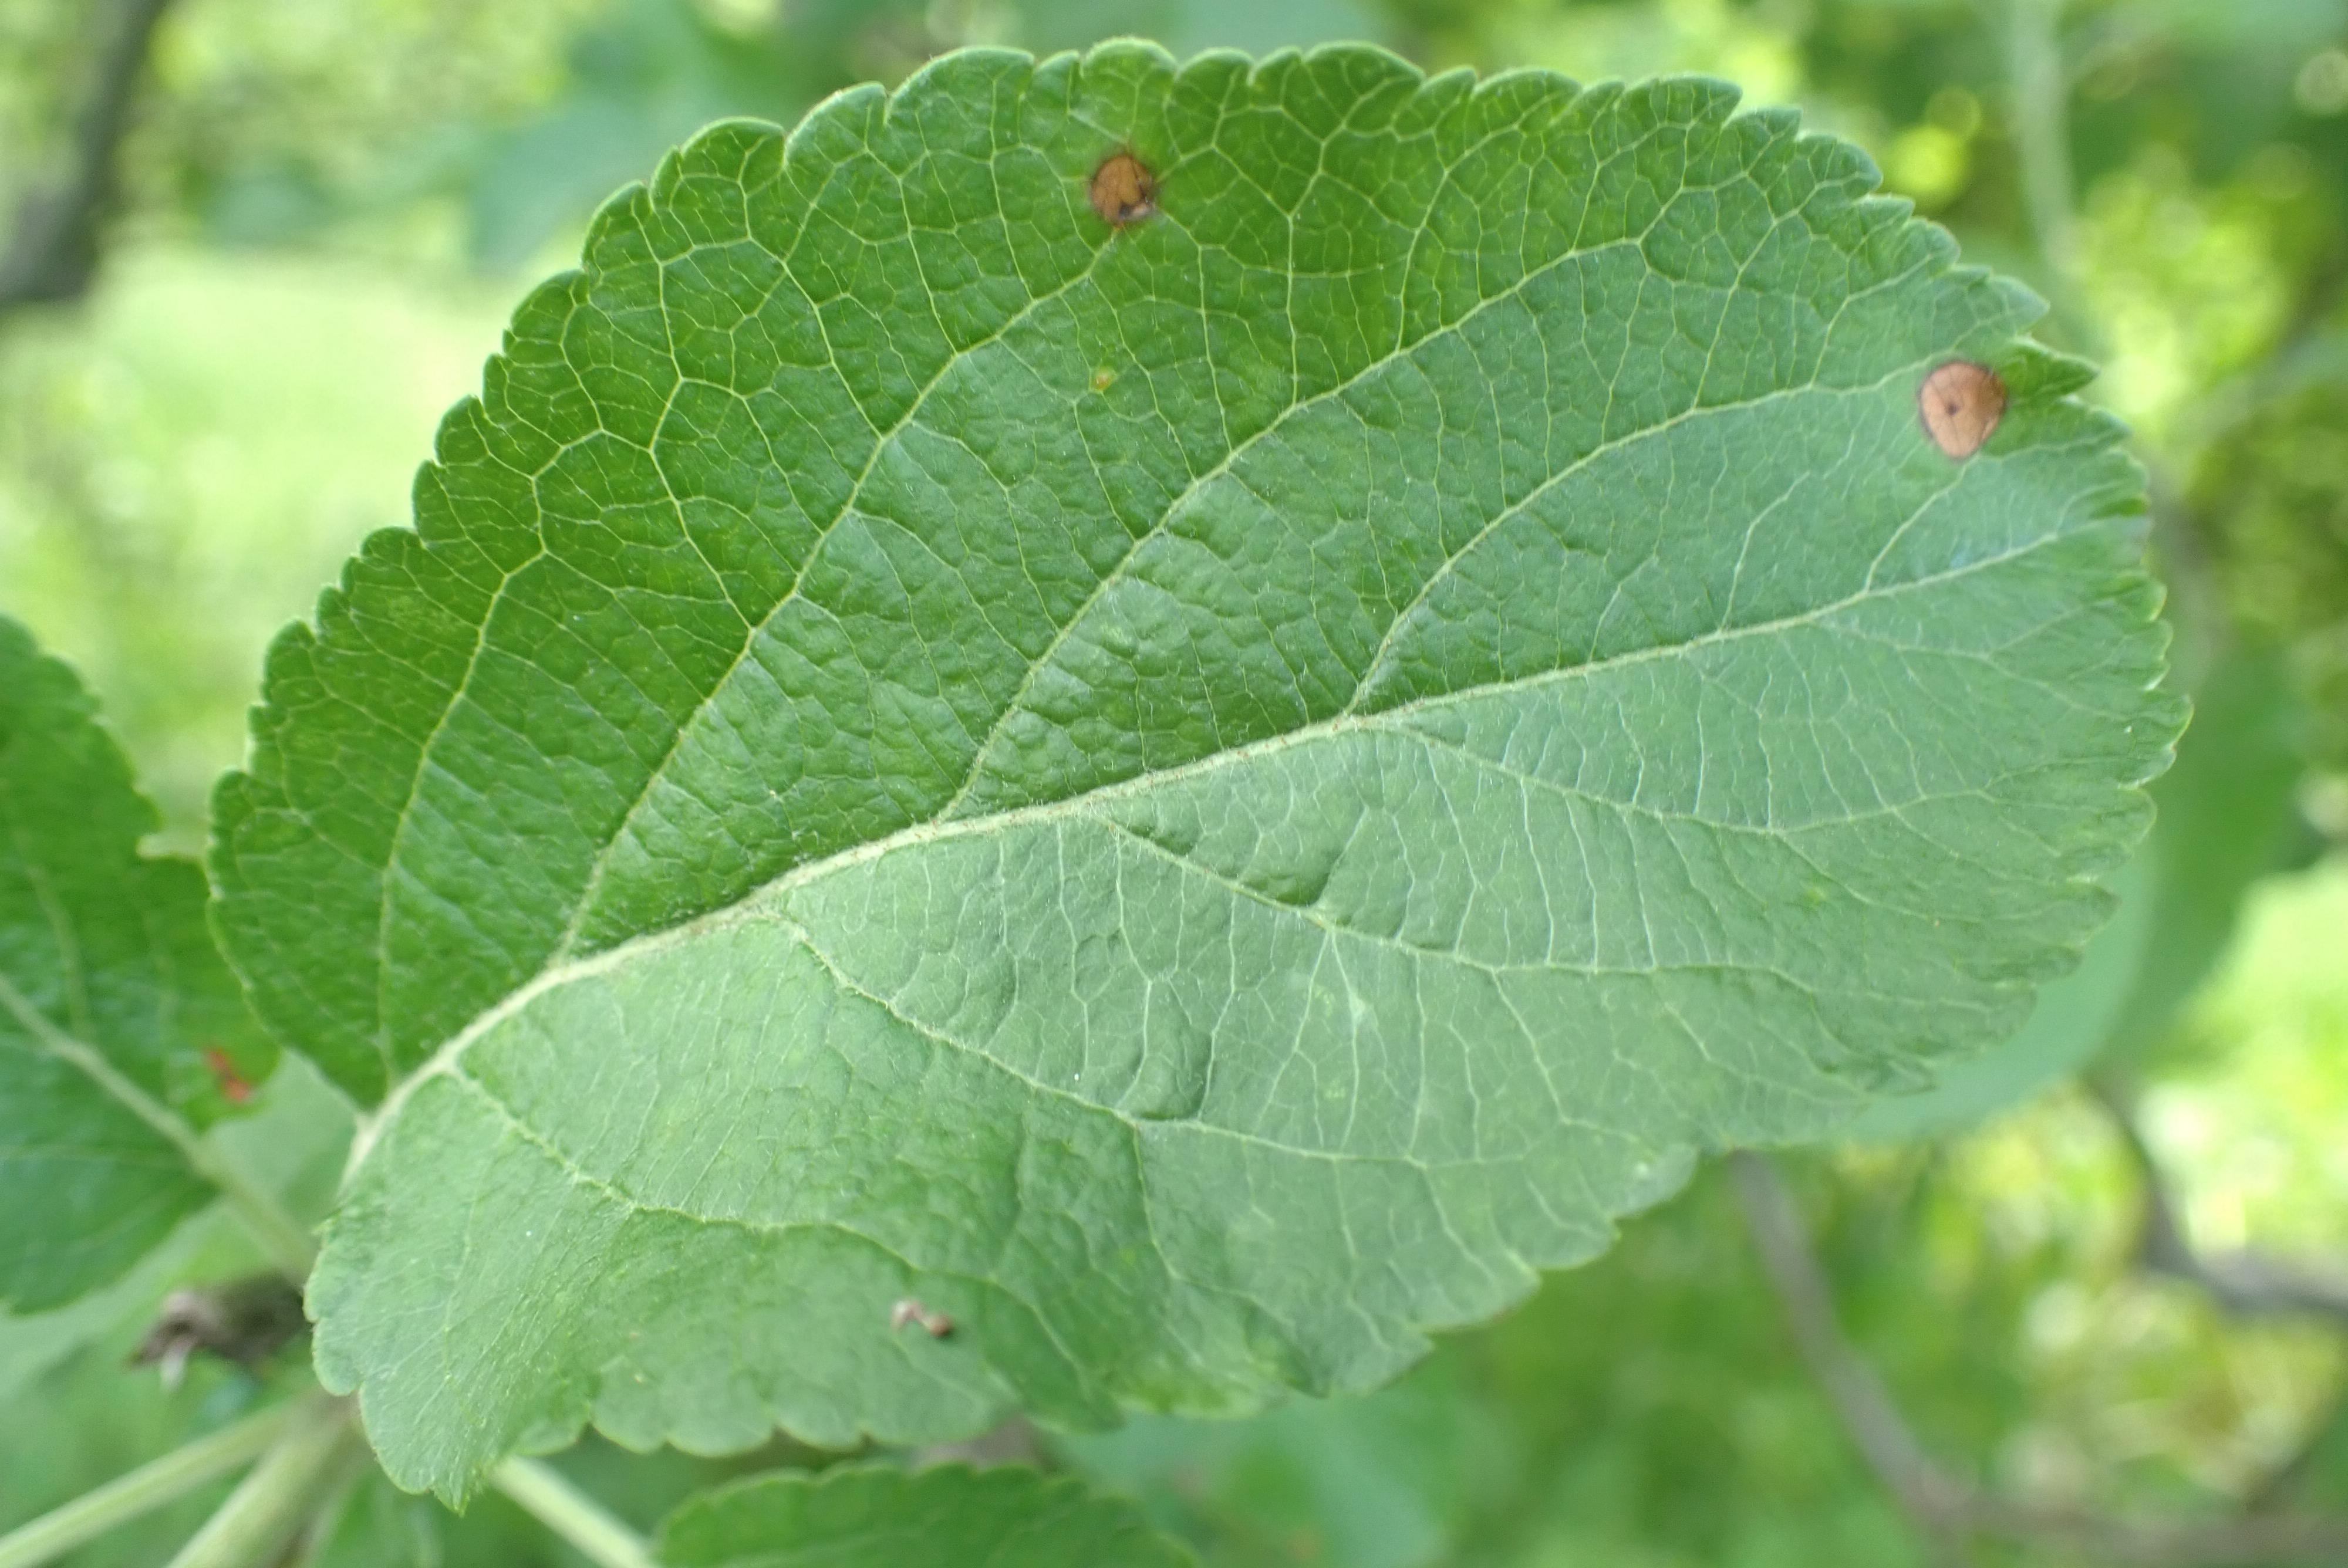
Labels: frog_eye_leaf_spot